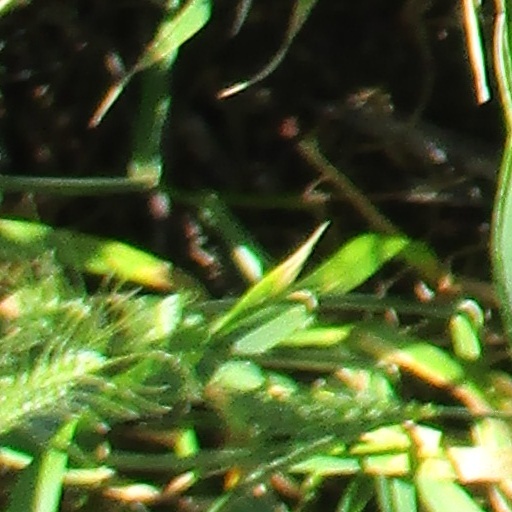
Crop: wheat